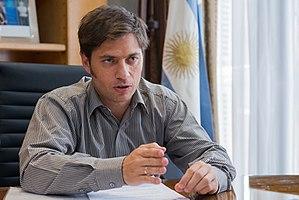
Axel Kicillof, né le 25 septembre 1971 à Buenos Aires, est un économiste argentin. Il est ministre de l'Économie de 2013 à 2015, député de 2015 à 2019 et gouverneur de la province de Buenos Aires depuis décembre 2019.